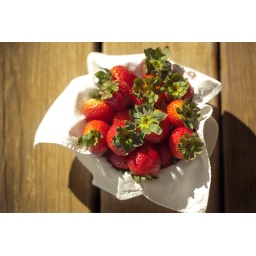
Ripe strawberries in white cloth lined bowl from above